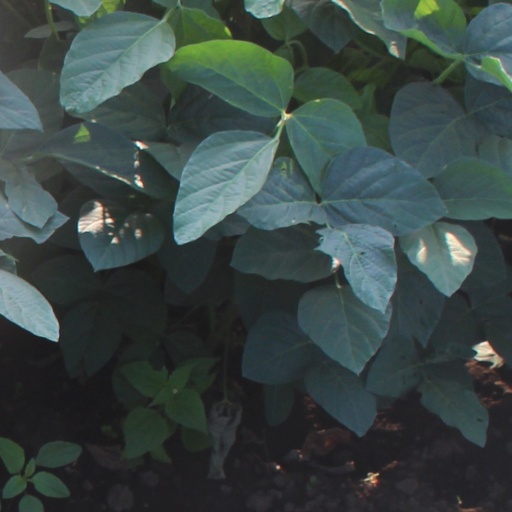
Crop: soybean